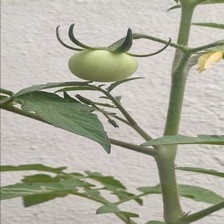
Label: tomato